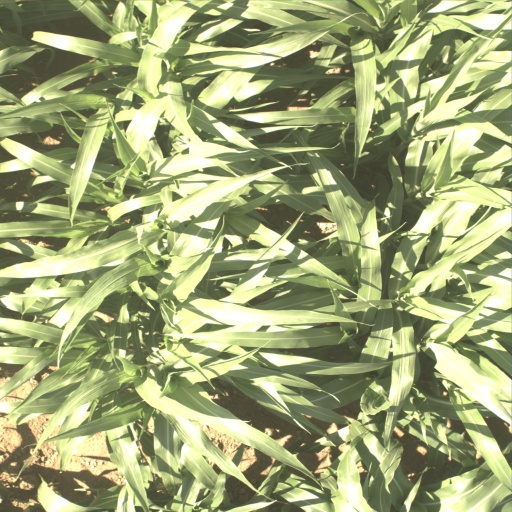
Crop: sorghum